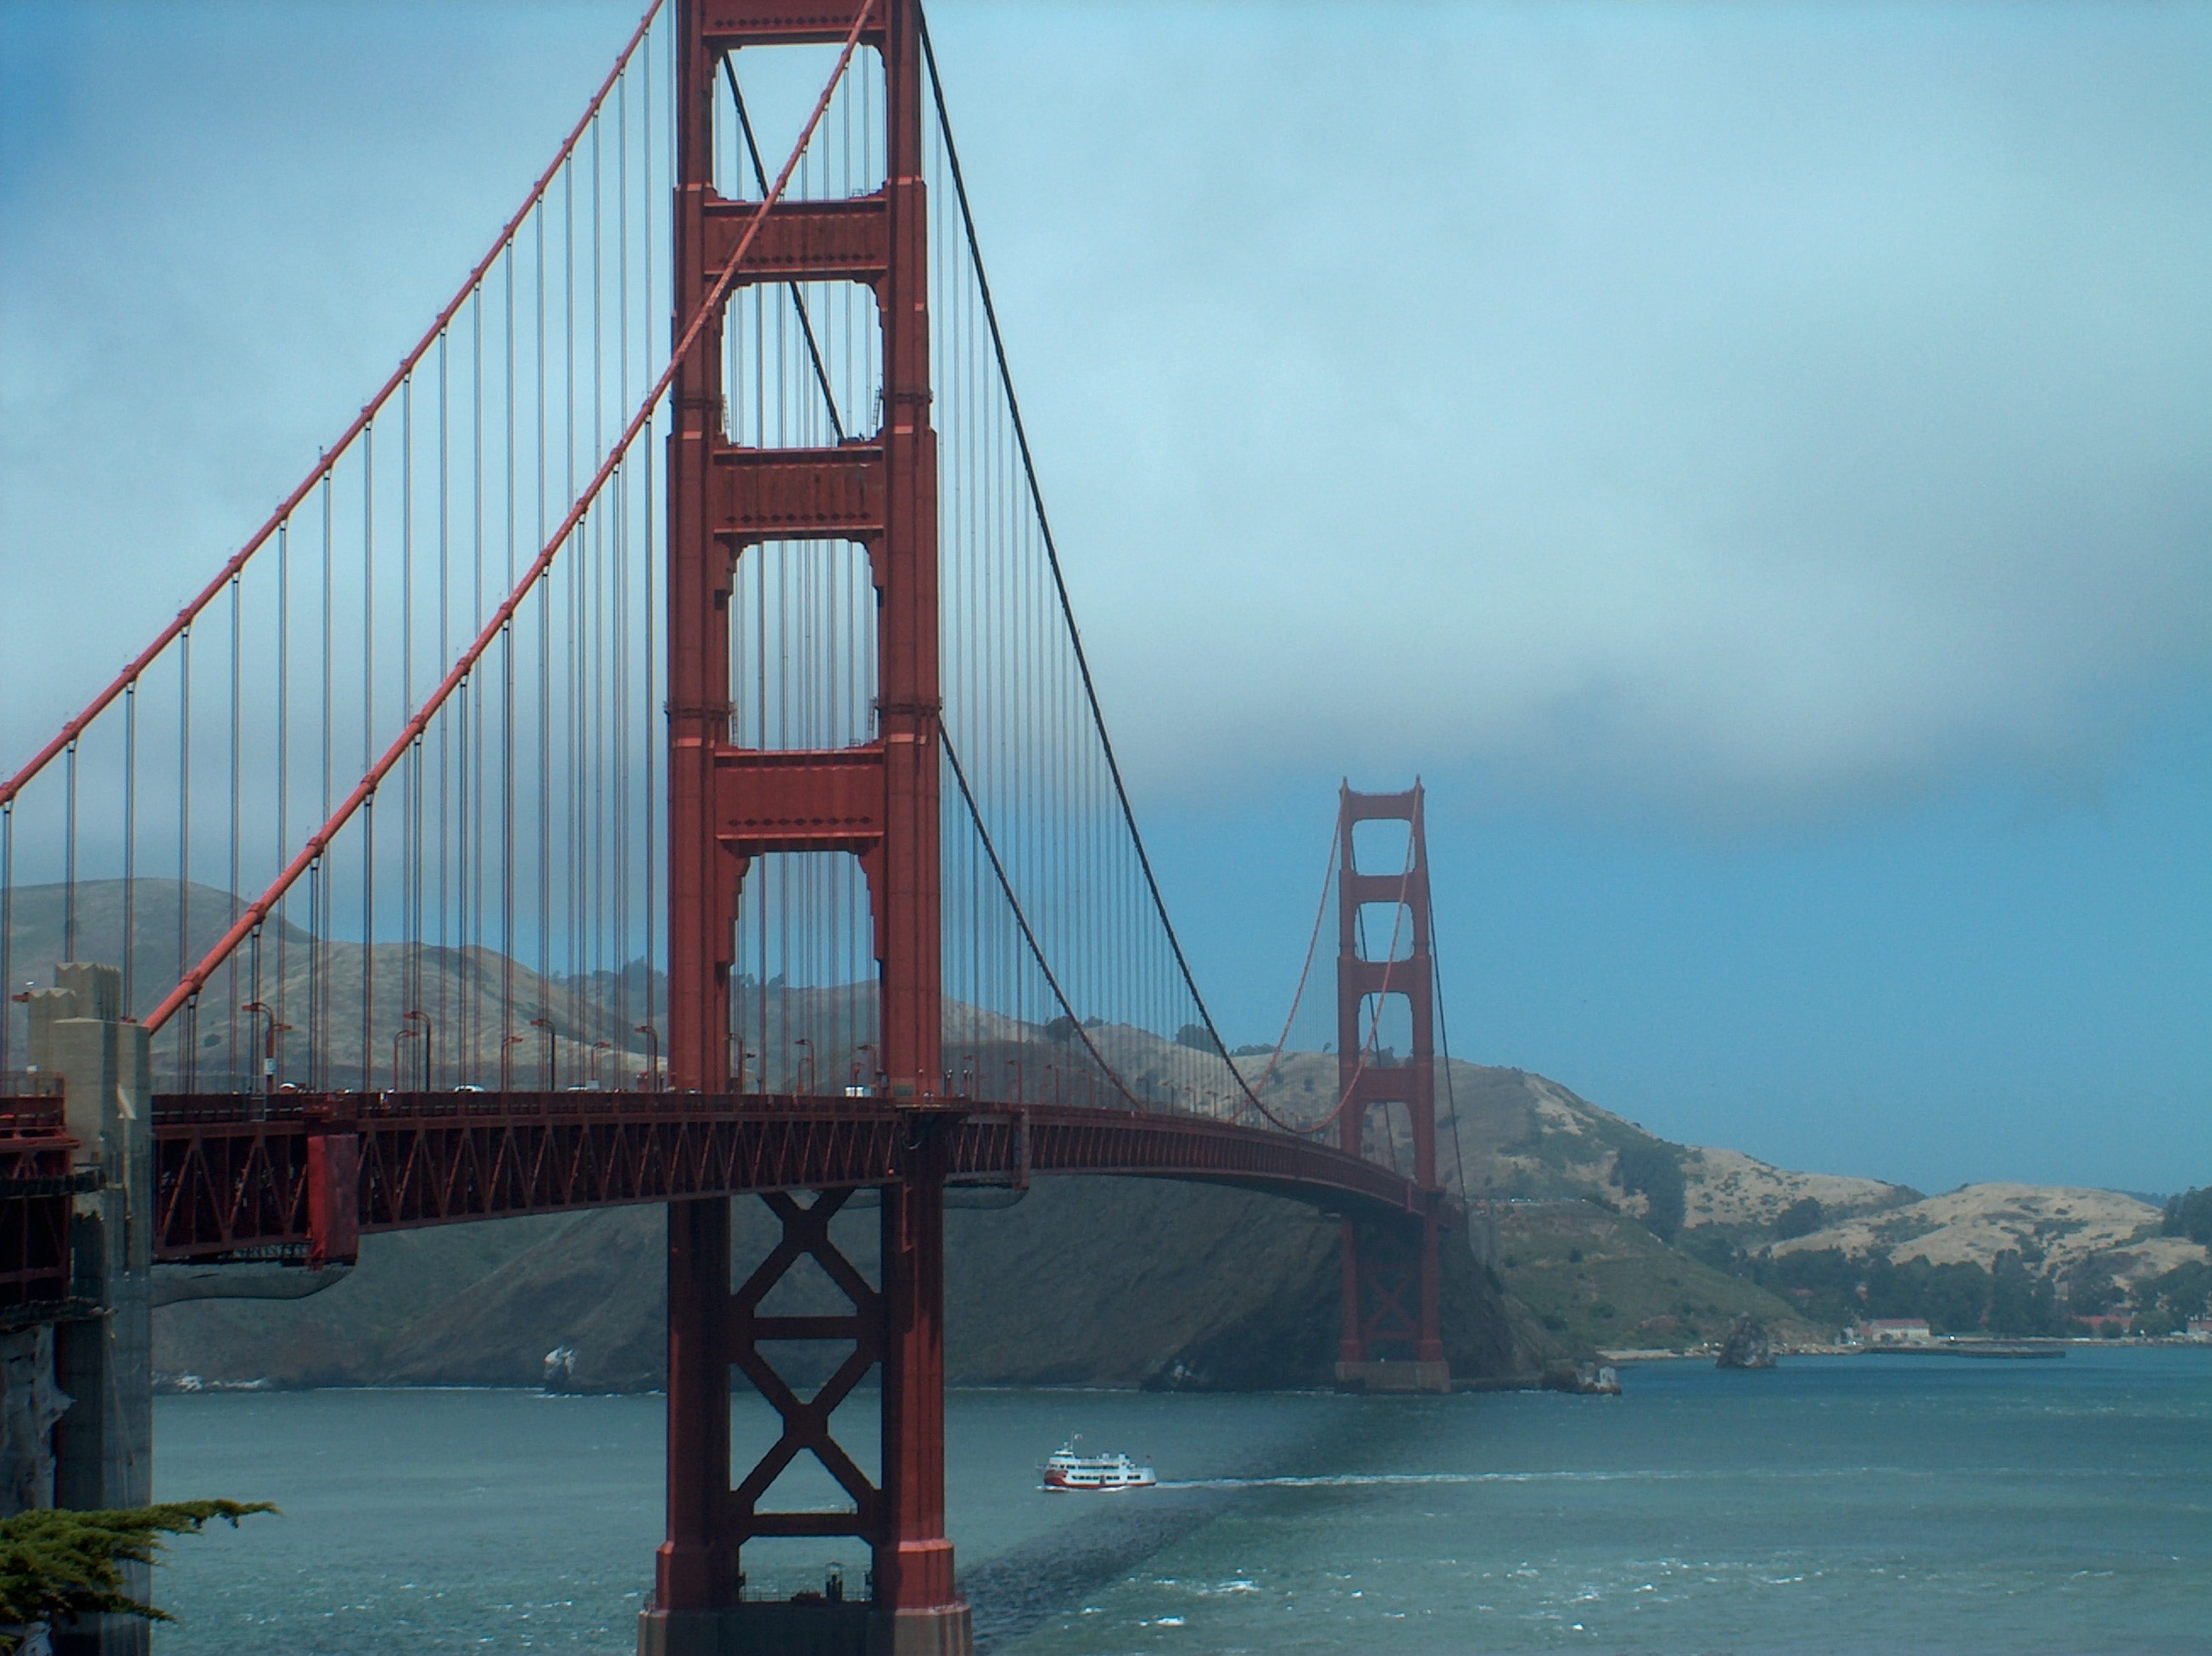
sea, bridge, summer, san francisco, bay, landmark, cable stayed bridge, nonbuilding structure